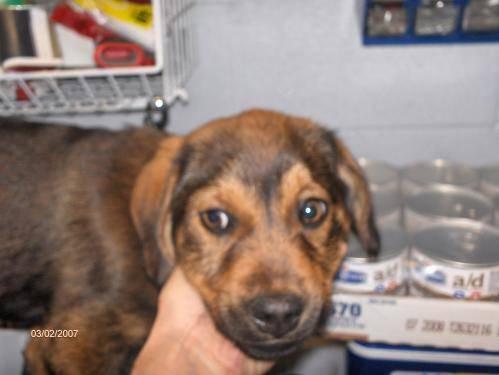
dog